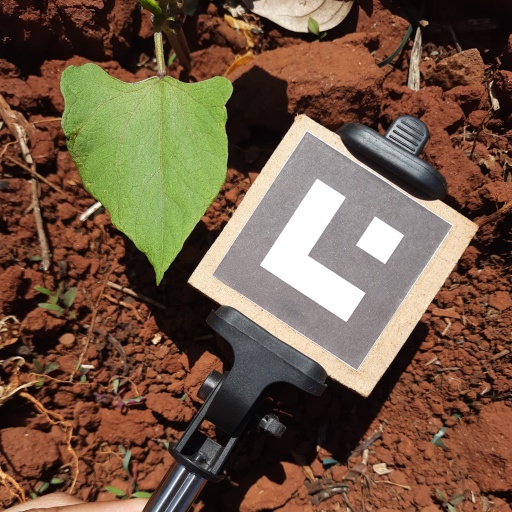
Observations: wavy surface, no eating holes, under sunlight